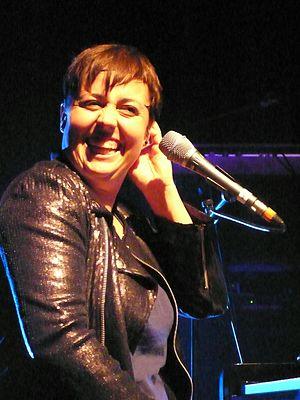
Ariane Moffatt, née le 26 avril 1979 à Saint-Romuald au Québec, est une chanteuse pop canadienne, qui est aussi auteure-compositrice-interprète.